Chinese House (Potsdam)

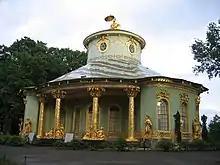
The Chinese House

The Chinese House (German: ) is a garden pavilion in Sanssouci Park in Potsdam, Germany. Frederick the Great had it built, about seven hundred metres southwest of the Sanssouci Summer Palace, to adorn his flower and vegetable garden. The garden architect was Johann Gottfried Büring, who between 1755 and 1764 designed the pavilion in the then-popular style of Chinoiserie, a mixture of ornamental rococo elements and parts of Chinese architecture.